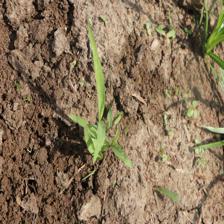
Label: Sorghum